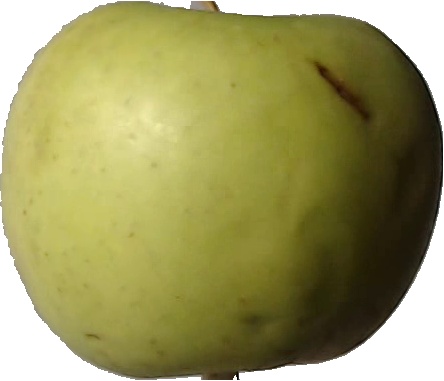
Label: apple_golden_3